How to Read Donald Duck

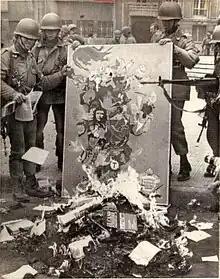
Soldiers burning books in Chile, 1973

"How to Read Donald Duck" was written and published by Ediciones Universitarias de Valparaíso, belonging to the Pontifical Catholic University of Valparaíso, during the brief flowering of democratic socialism under the government of Salvador Allende and his Popular Unity coalition and is closely identified with the revolutionary politics of its era. In 1973, a coup d'état, secretly supported by the United States, brought in power the military dictatorship of Augusto Pinochet. During Pinochet's regime, "How to Read Donald Duck" was banned and subject to book burning; its authors were forced into exile.